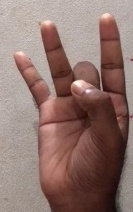
ASL sign: 8